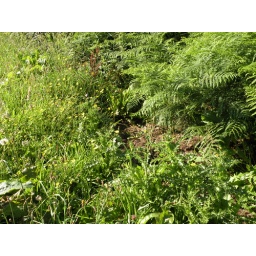
Only bare ground is mole hills and digging around the bracken.